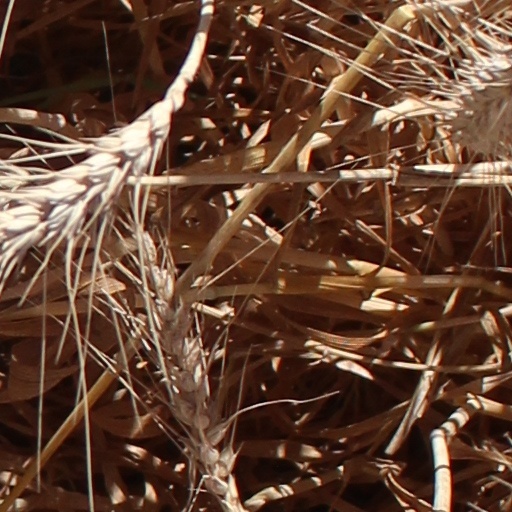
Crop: wheat